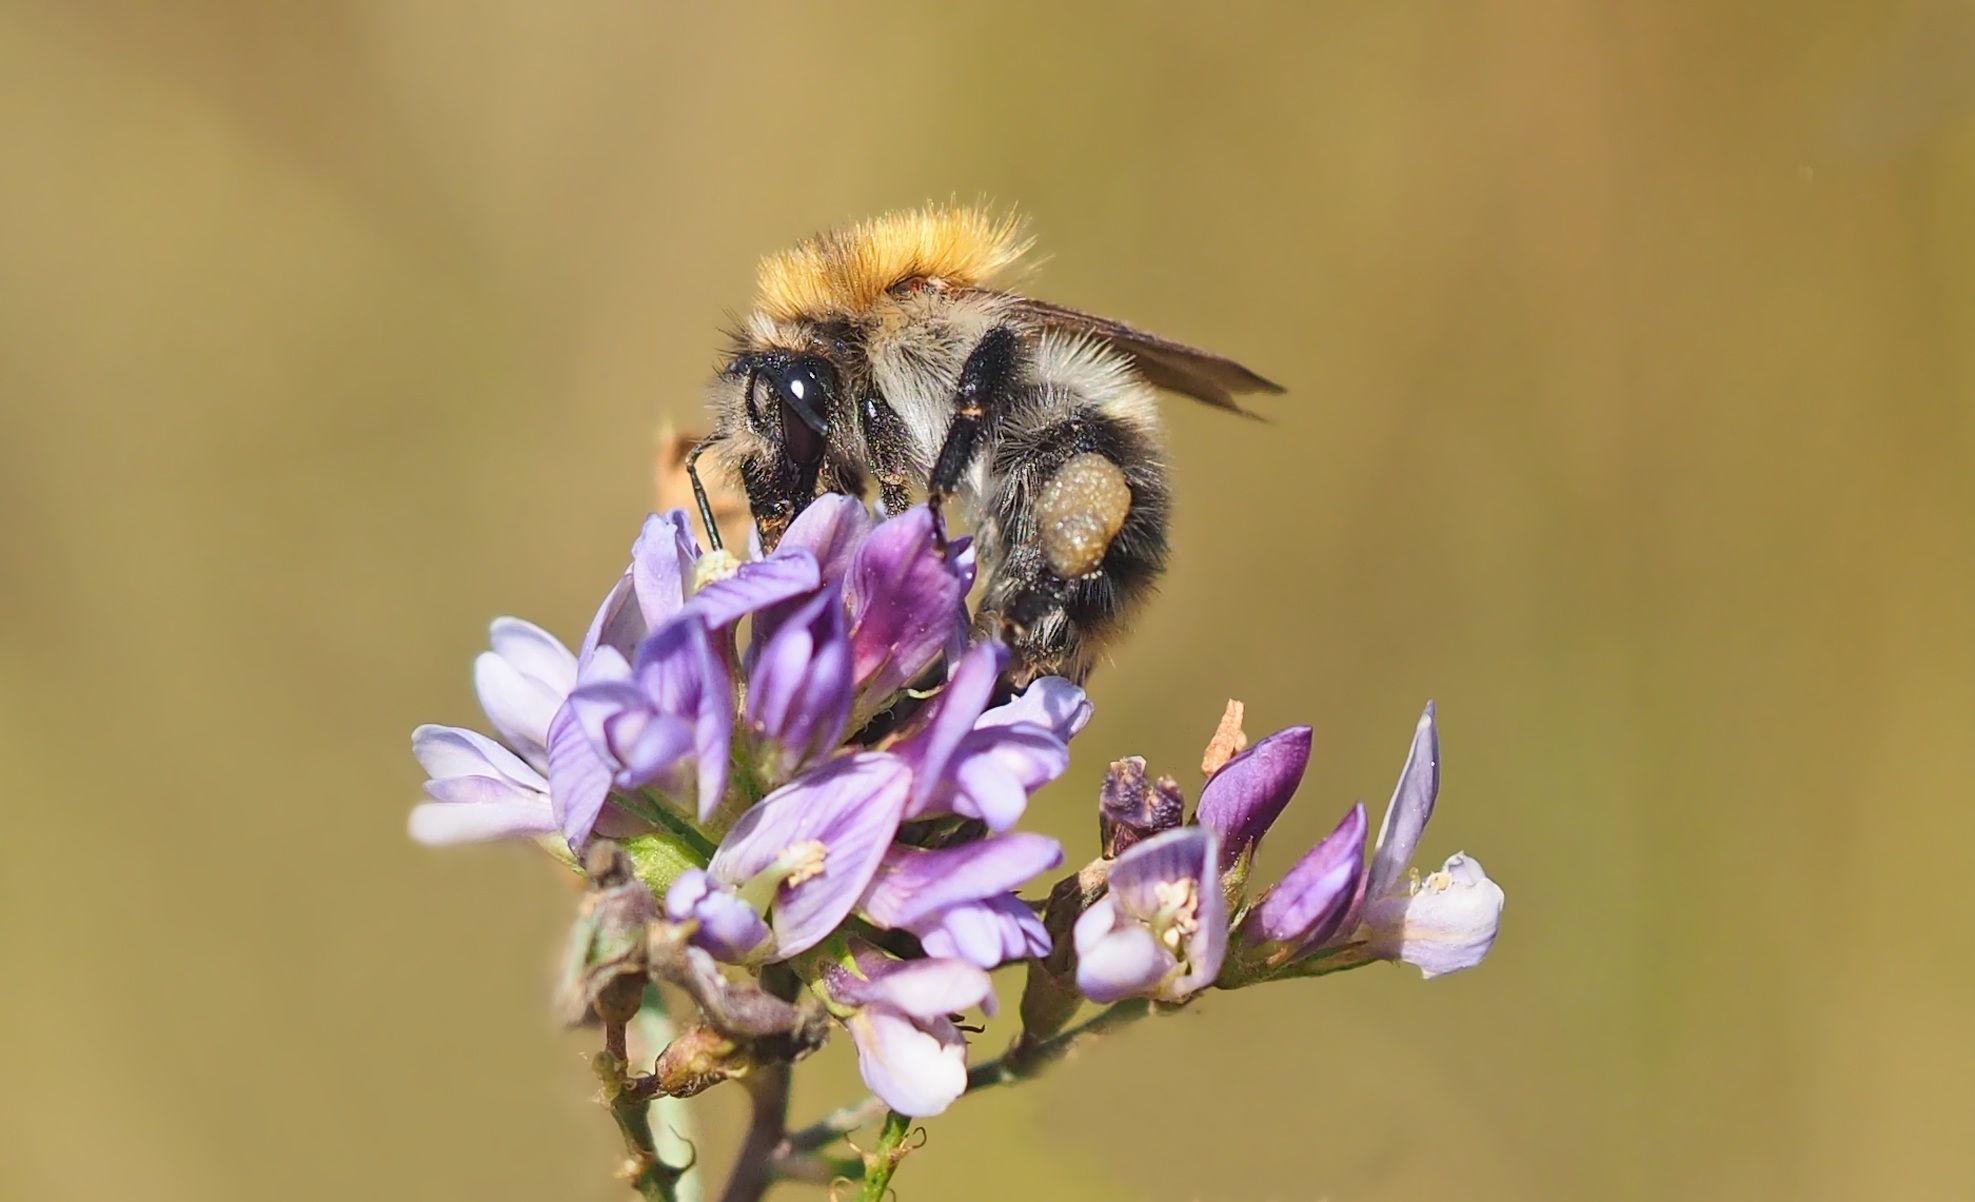
nature, blossom, plant, flower, petal, pollen, insect, botany, flora, fauna, invertebrate, wildflower, close up, bee, bumblebee, nectar, macro photography, honey bee, pollinator, membrane winged insect